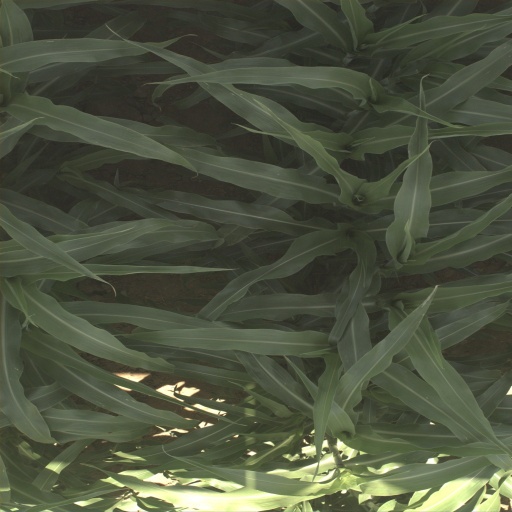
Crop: sorghum